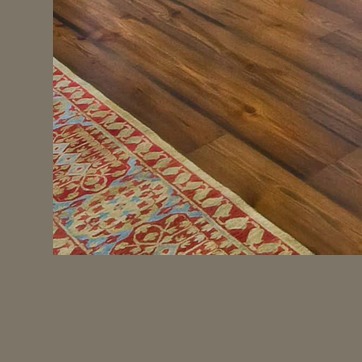
Material: carpet